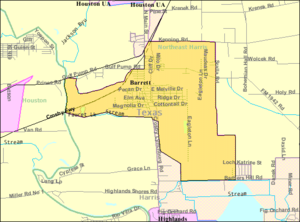
Barrett, également connu sous le nom de Barrett Station, est un secteur non constitué en municipalité et une census-designated place du Texas, aux États-Unis, situé dans le comté de Harris. D'après le recensement des États-Unis de 2010, on y compte 3 199 habitants.